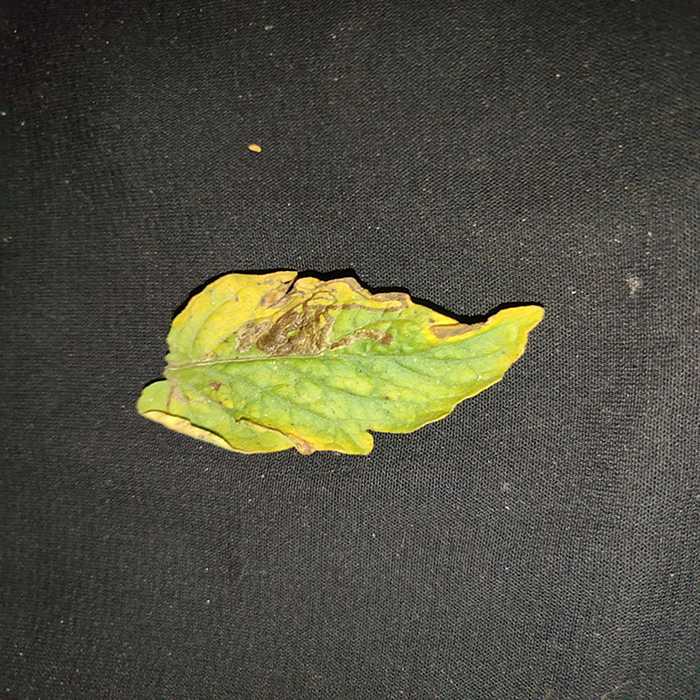
Plant: Tomato
Label: Tomato Bacterial spot